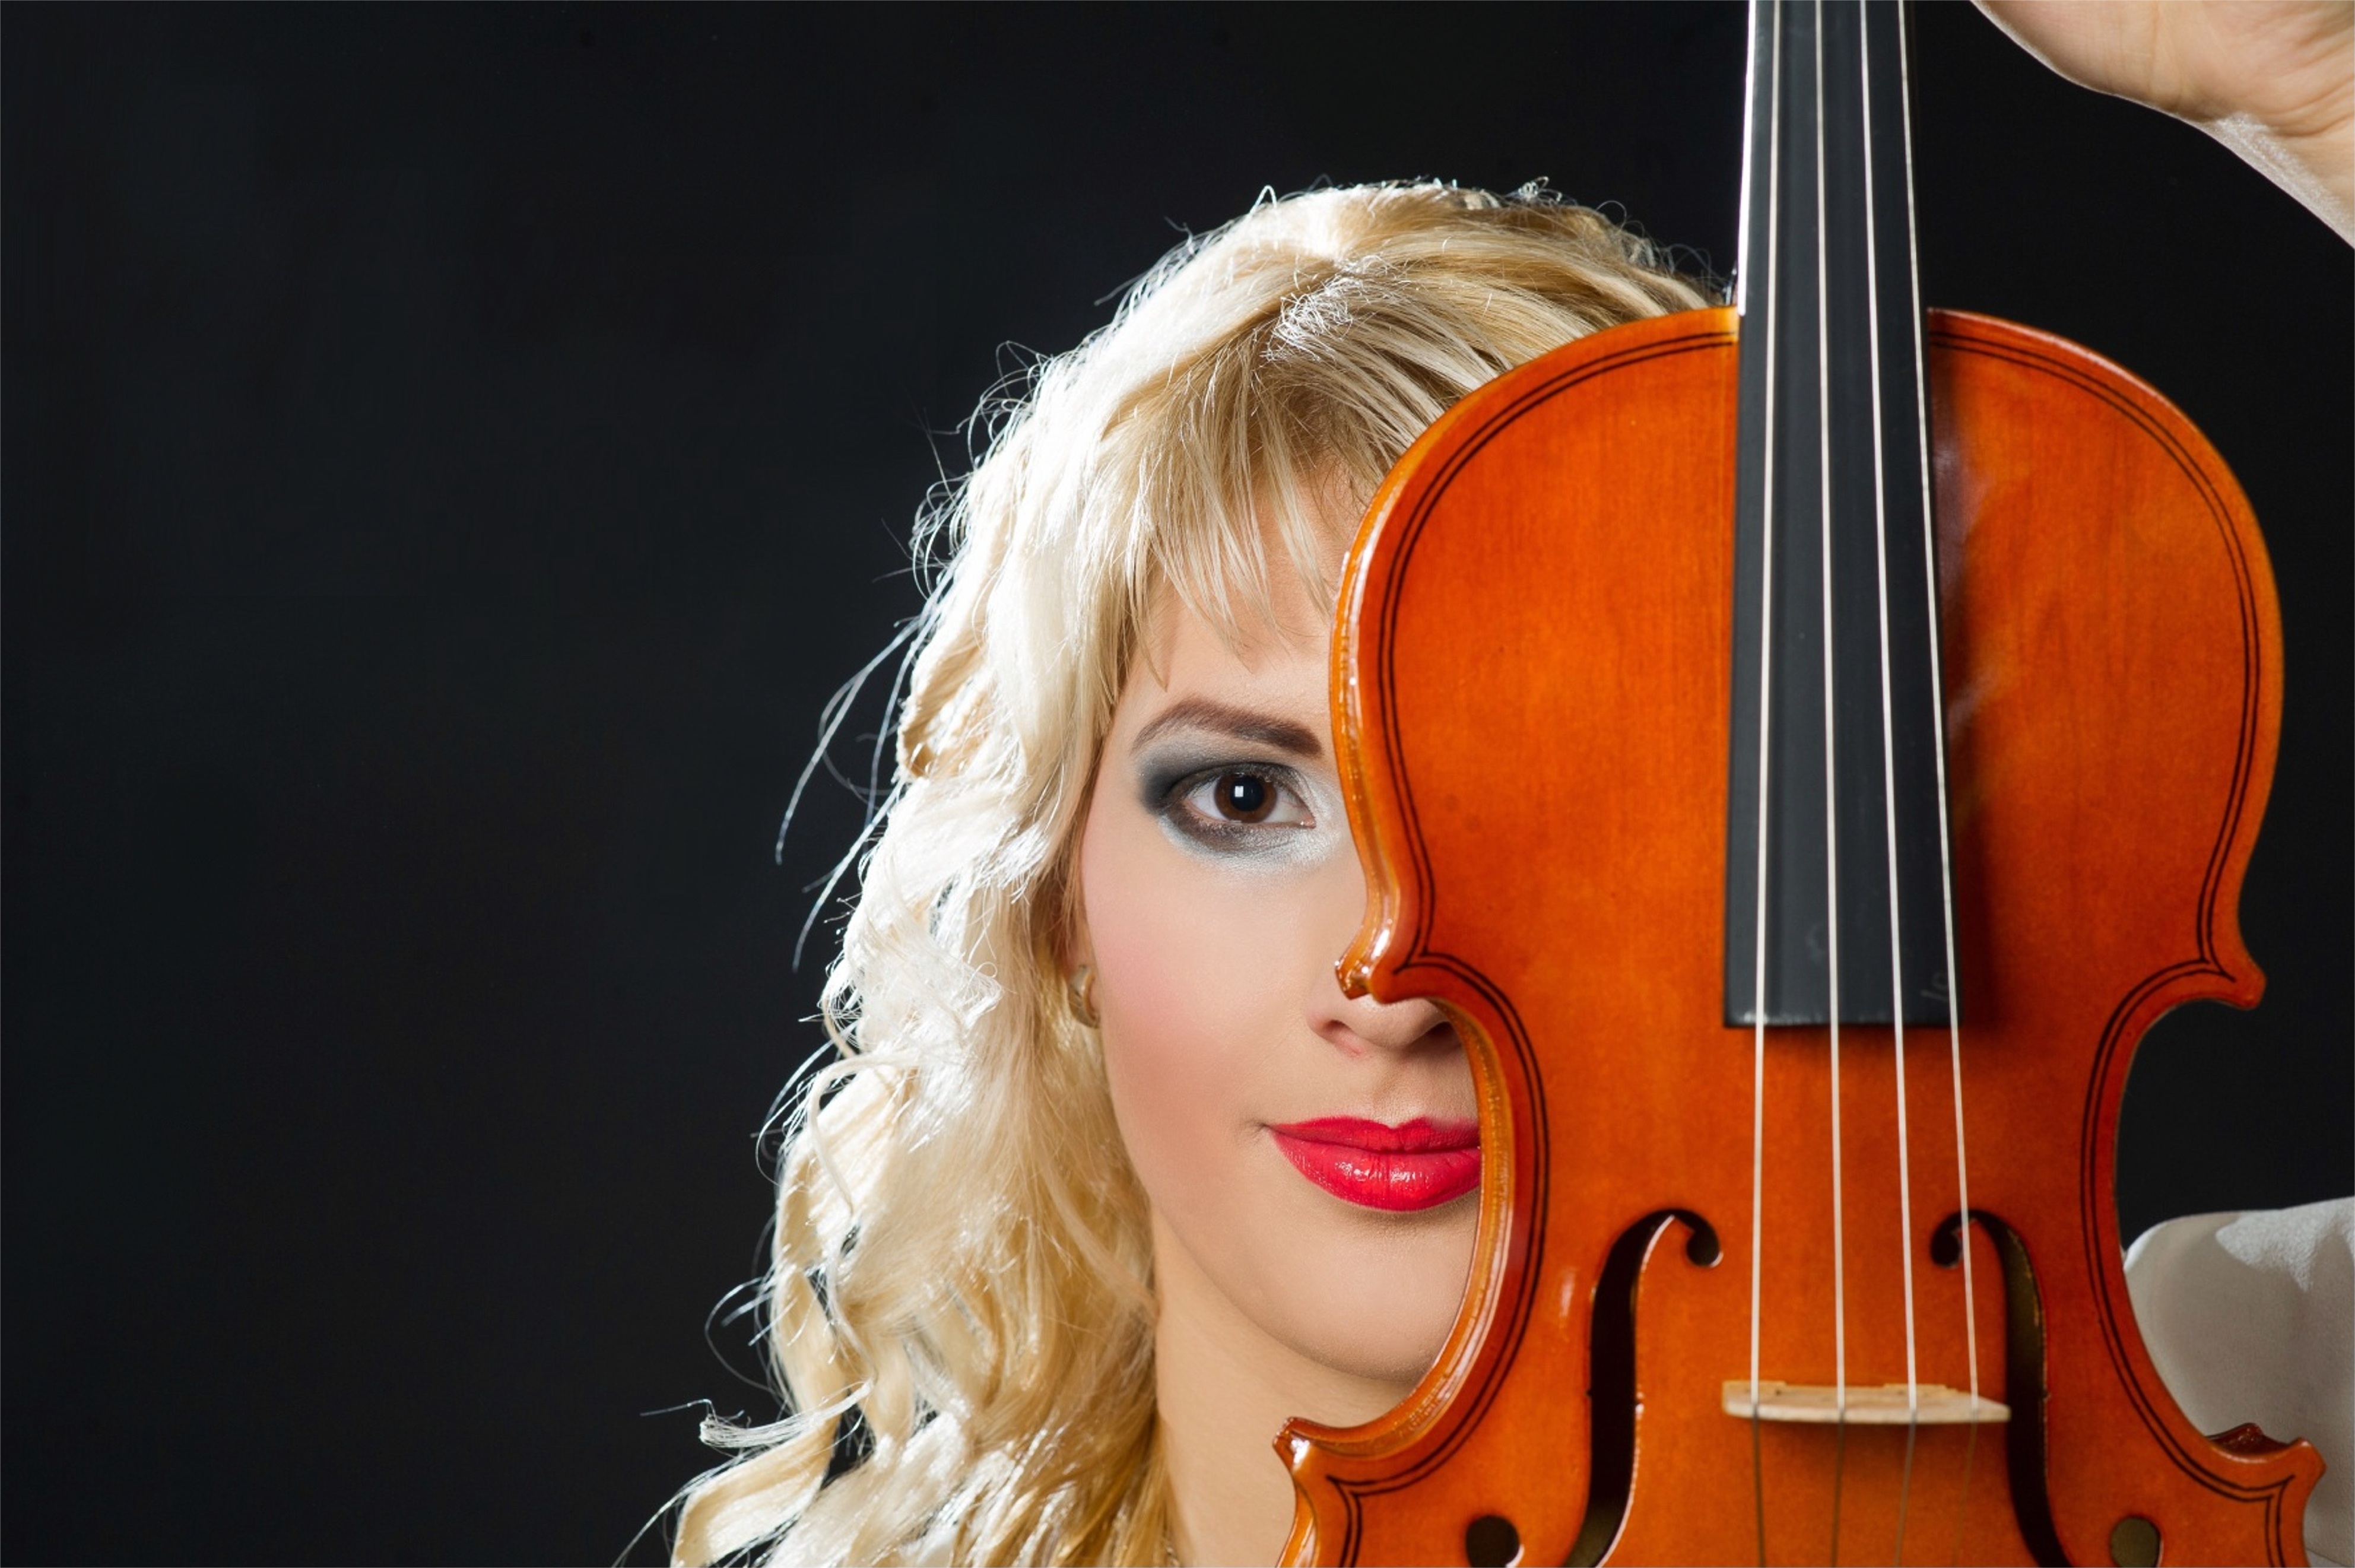
woman, string, instrument, artist, musician, musical instrument, close up, violin, musical, cello, viola, violinist, classical music, violin woman, string instrument, bowed string instrument, violin family, viol, violist